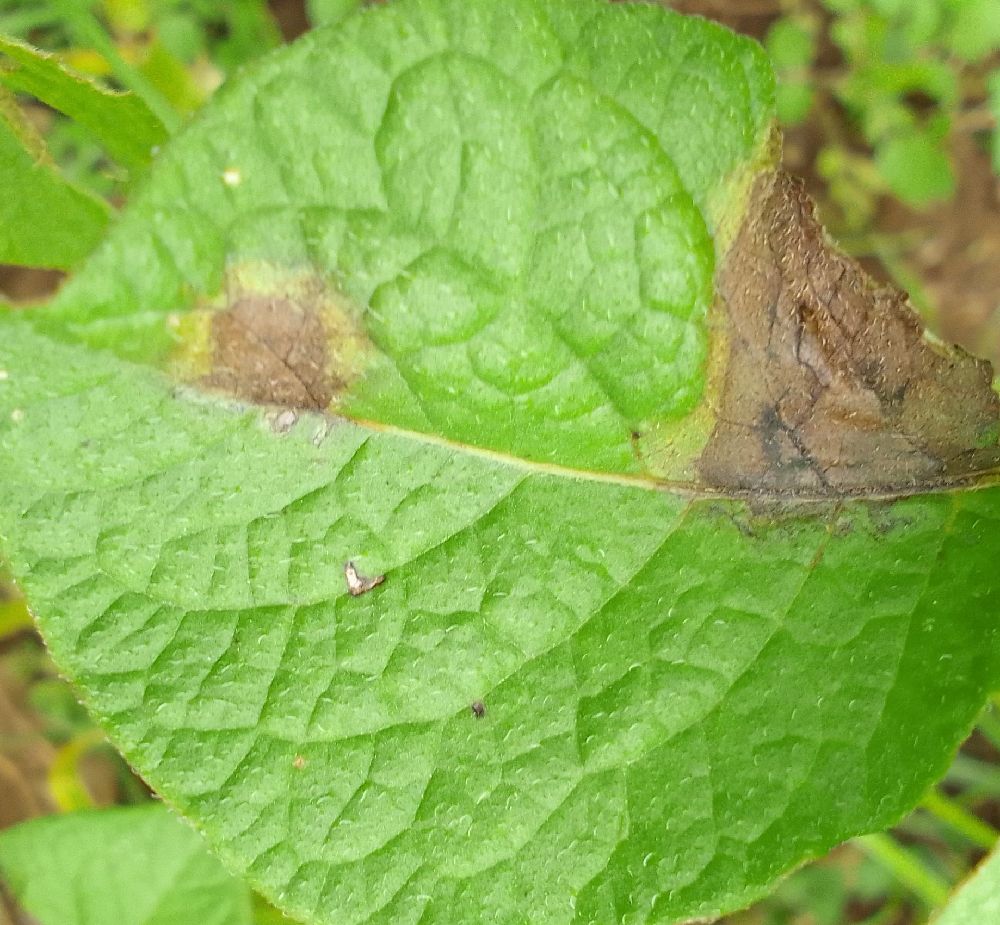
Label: Late blight